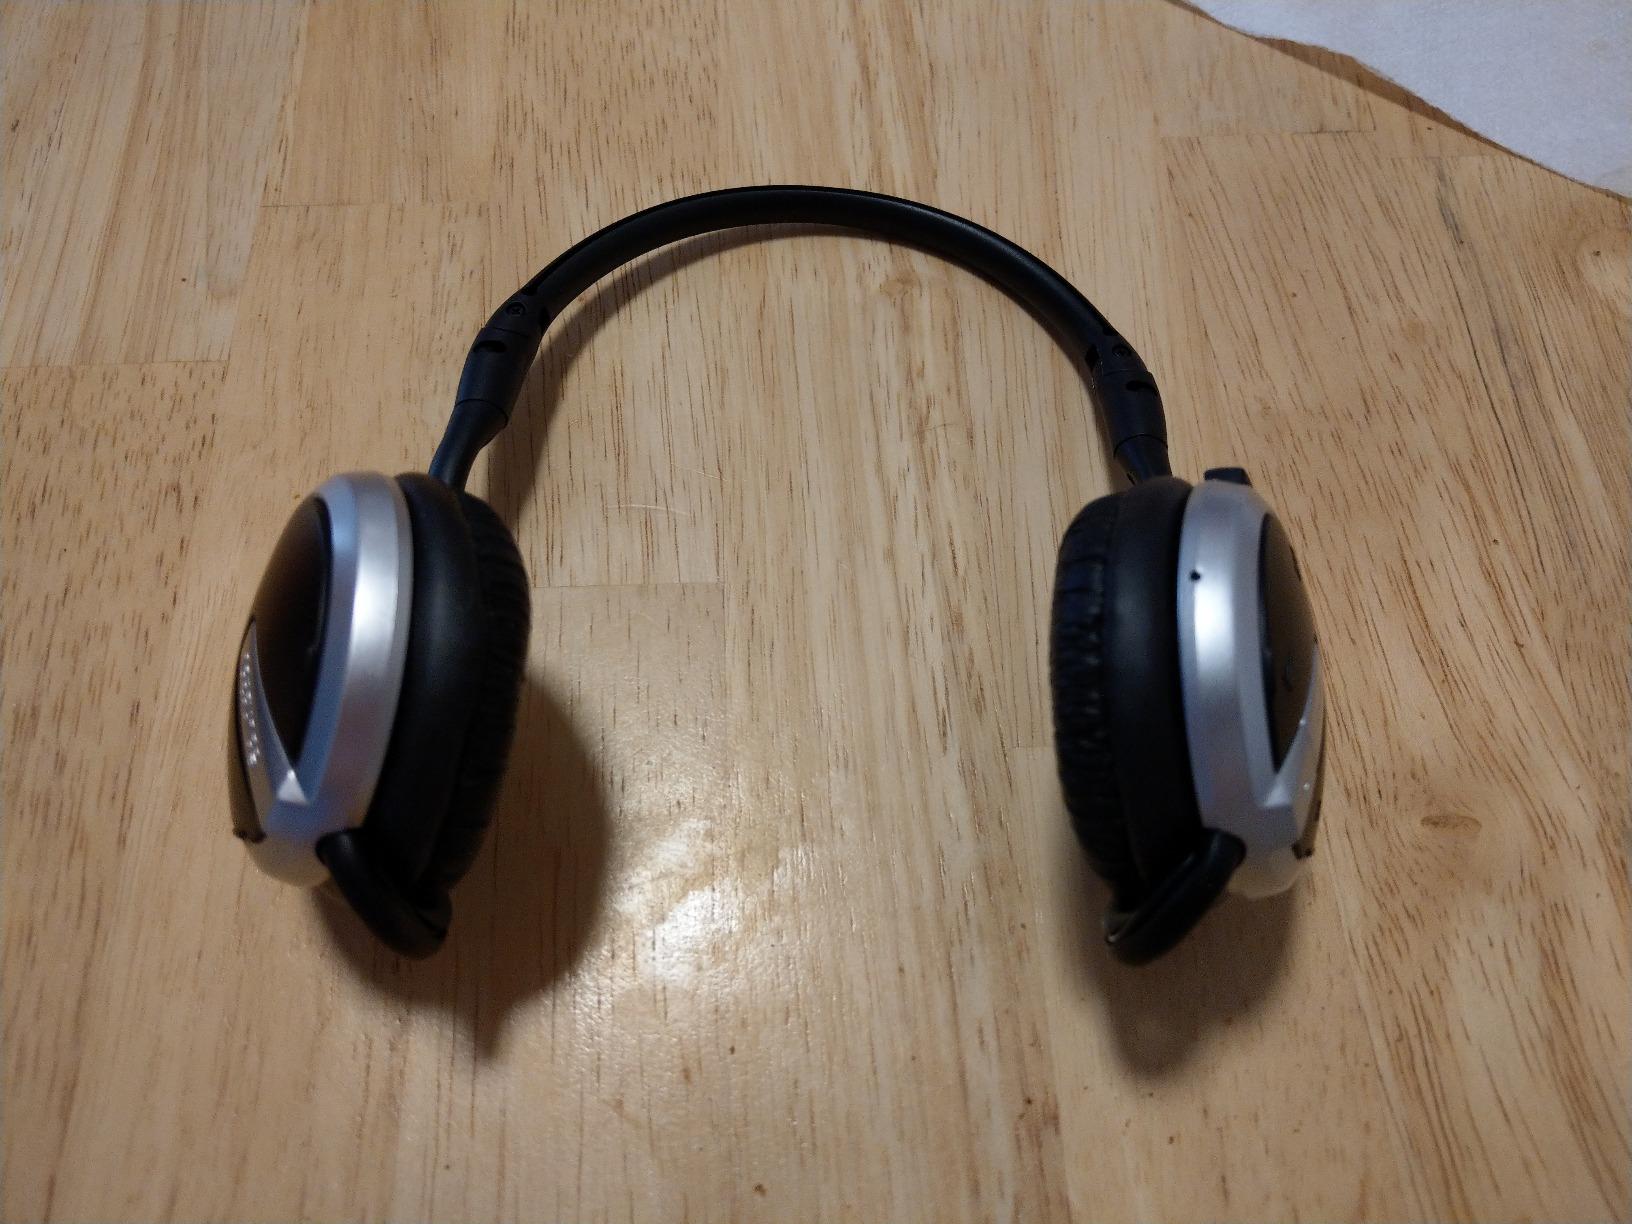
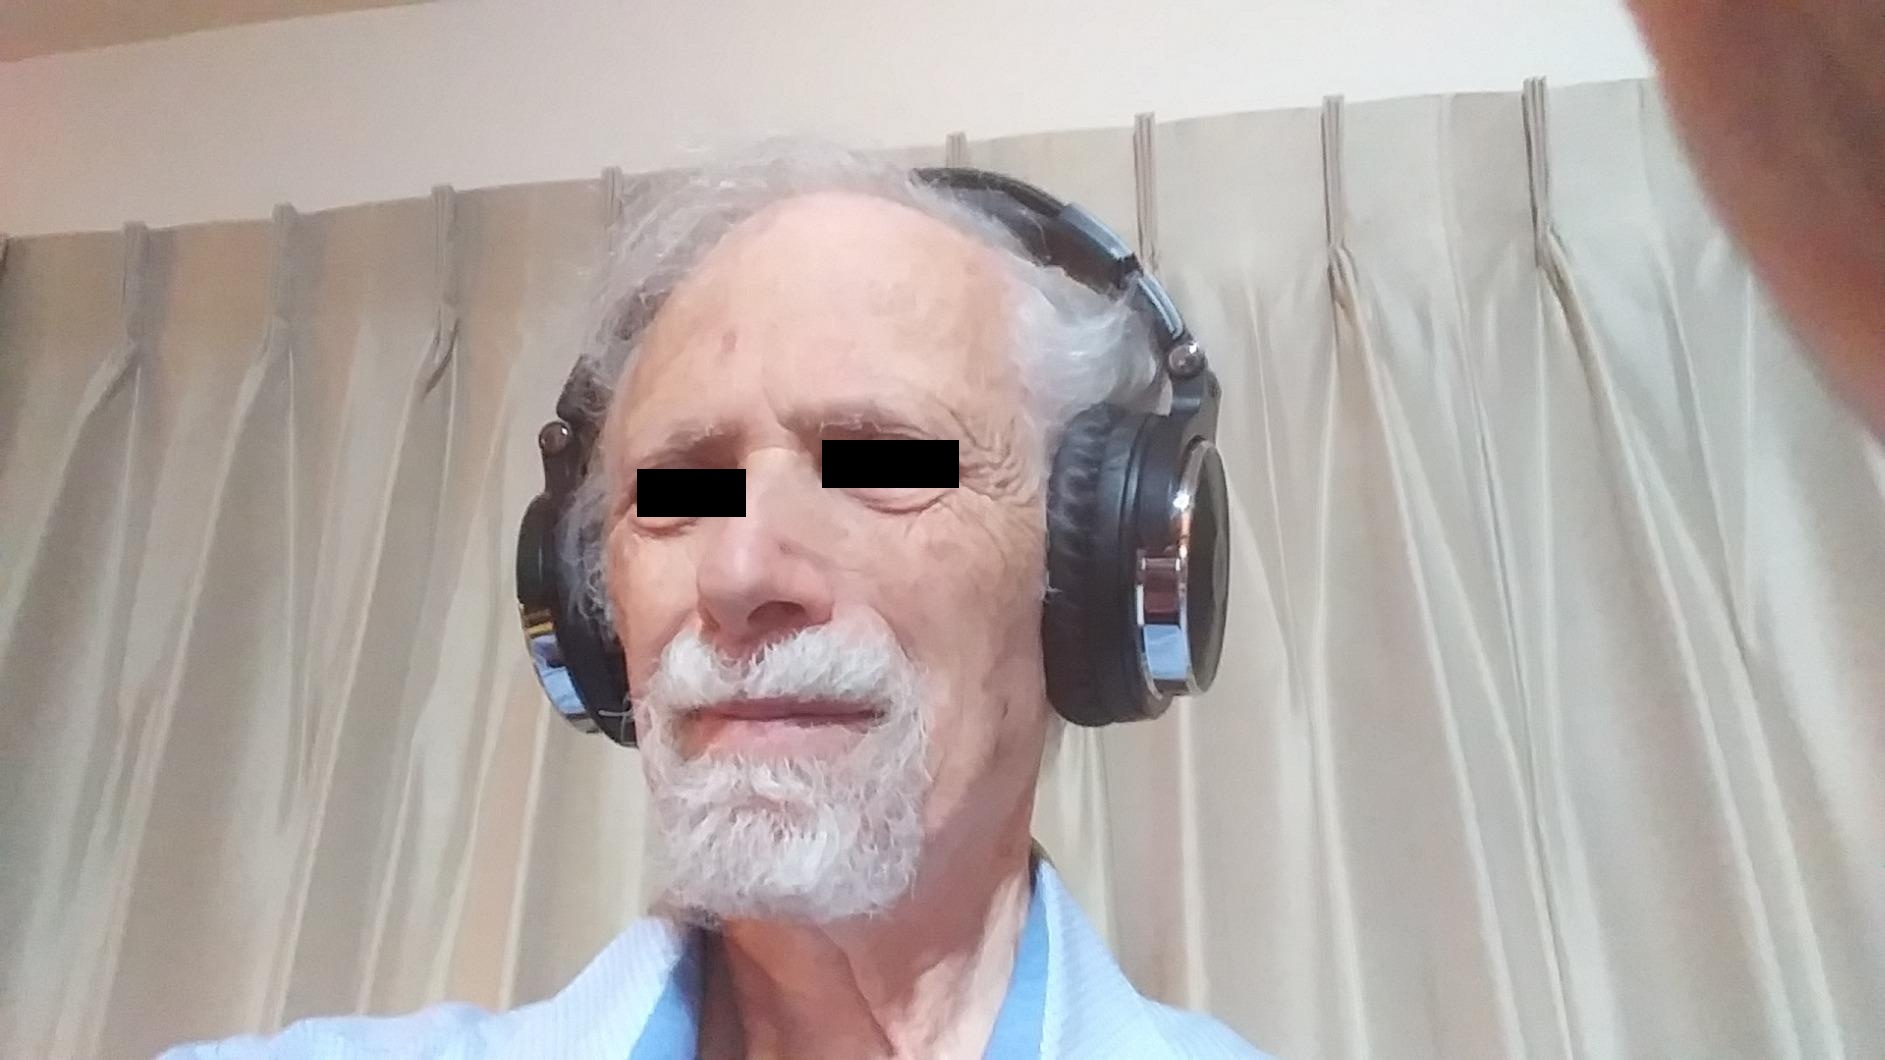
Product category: headphones
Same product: no